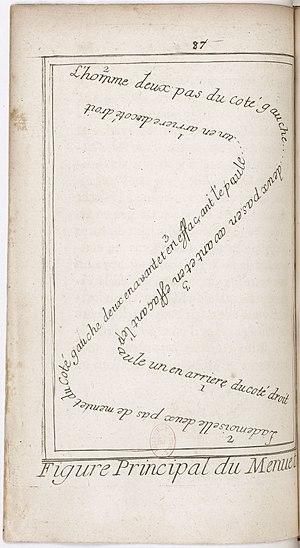
Le menuet est une danse traditionnelle et une forme musicale de la musique baroque, à trois temps et à mouvement modéré, gracieuse et noble. D'un point de vue formel, le menuet comporte deux sections, chacune comportant une reprise. C'était une des danses préférées de Louis XIV et de sa cour. Ce type de danse pourrait avoir pour origine le branle du Poitou.